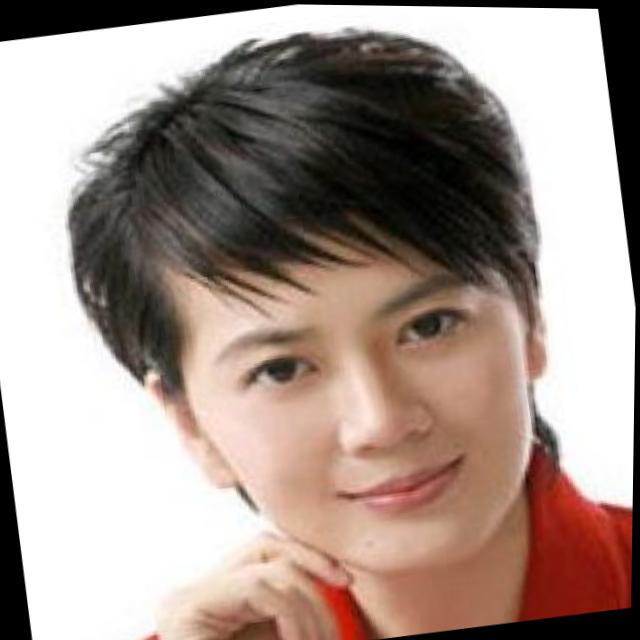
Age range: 21-44